Good Luck (1935 film)

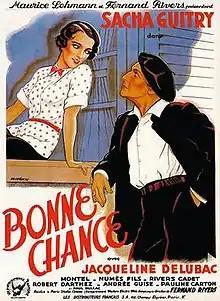

Good Luck (French: Bonne chance!) is a 1935 French romantic comedy film directed by Sacha Guitry and Fernand Rivers and starring Guitry, Jacqueline Delubac and Pauline Carton. In it a woman becomes convinced a man she has met is a good luck charm after she wins a lottery.